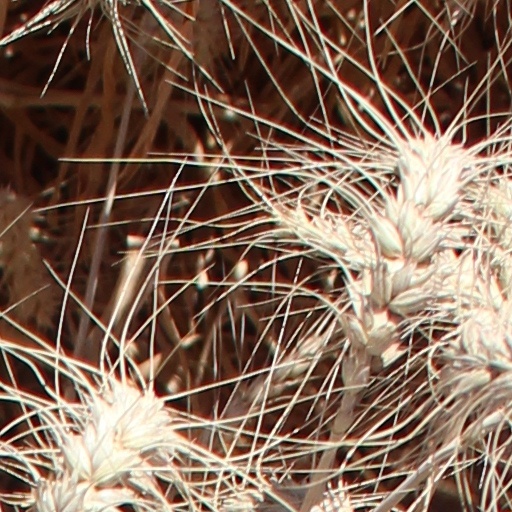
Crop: wheat